Pedal harp

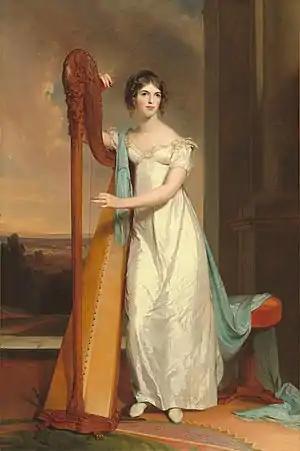
"Lady with Harp: Eliza Ridgely", depicts a Regency-era single-action pedal harp (Thomas Sully, 1818)

There are differing schools of technique for playing the pedal harp. The largest are the various French schools. There are specific Russian, Viennese, and other schools across Europe. One is the Attl technique, after Kajetan Attl, in which apparently only the uppermost parts of the fingers move and the hand is largely still. There is a St. Petersburg school (more than one) in Russia in which the player moves the thumbs in a circular fashion rather than in and out toward the hand.